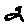
Label: 2